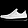
Label: Sneaker